Gas flare

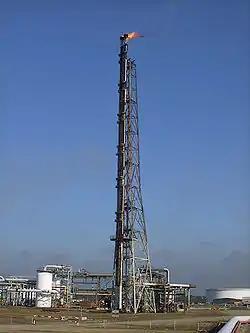
Flare stack at the Shell Haven refinery in England

A gas flare, alternatively known as a flare stack, flare boom, ground flare, or flare pit, is a gas combustion device used in places such as petroleum refineries, chemical plants and natural gas processing plants, oil or gas extraction sites having oil wells, gas wells, offshore oil and gas rigs and landfills.